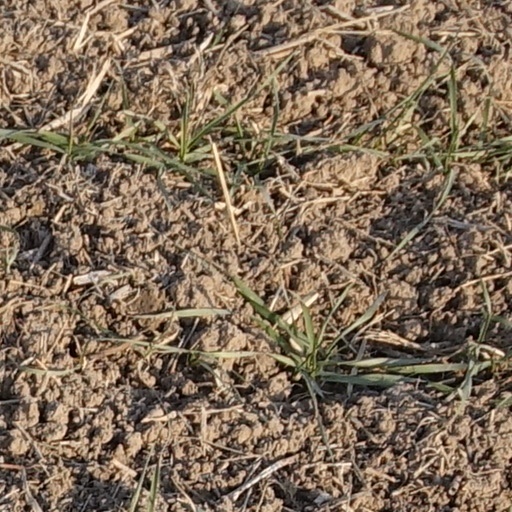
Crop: wheat